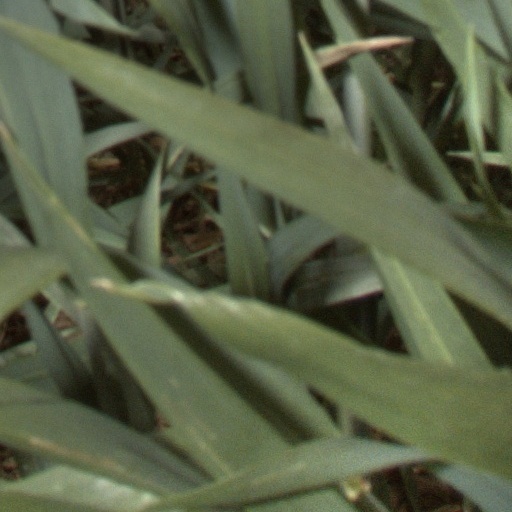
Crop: wheat